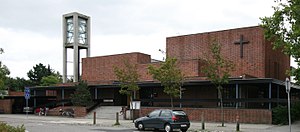
Jakobskirken
Jakobskirken
Jakobskirken ligger i Roskilde Kommune.